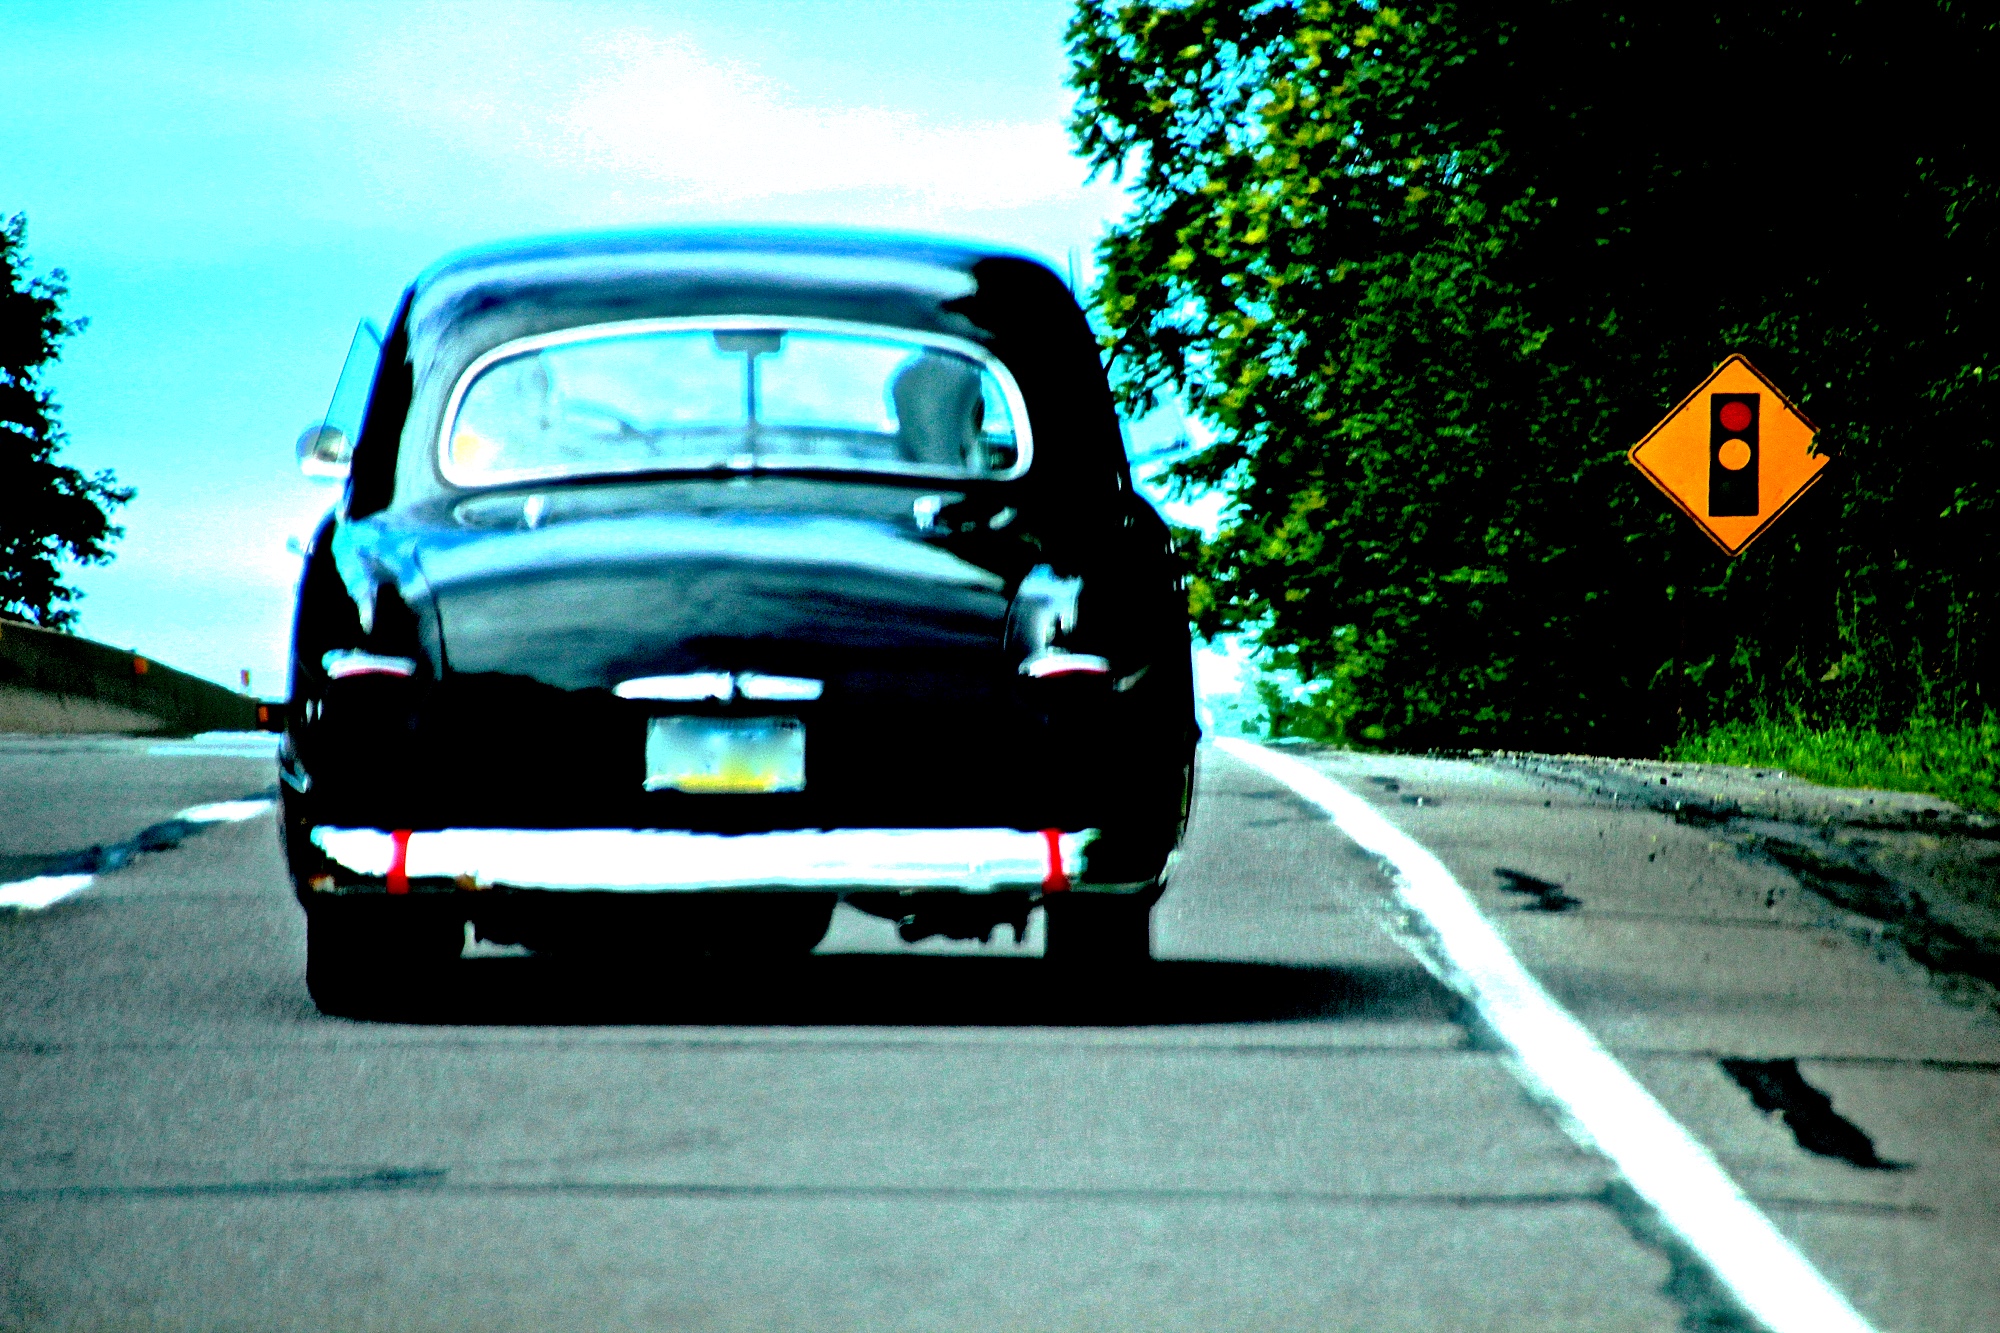
car, wheel, vehicle, motor vehicle, vintage car, 3652015, clichesaturday, 365the2015edition, day164, day164365, 13jun15, land vehicle, automobile make, automotive design